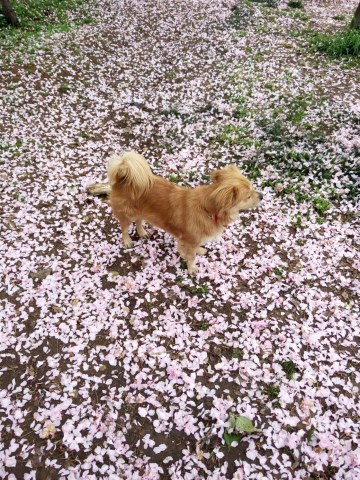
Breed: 480-n000125-Pekinese